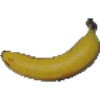
Label: Banana 1